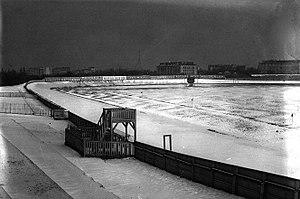
Le Parc des Princes à Paris sous la neige en 1908.
Le Parc des Princes est un stade situé au sud-ouest de la ville de Paris, dans le 16ᵉ arrondissement depuis 1897 et sur le périphérique parisien dans sa configuration actuelle, depuis 1971 près de la commune de Boulogne-Billancourt. Constituant le plus important stade français de 1972 à 1998, il est actuellement le cinquième plus grand stade français, mais toujours l'un des plus anciens et des plus connus de la région parisienne.